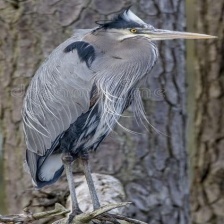
Species: BLUE HERON
Scientific name: ARDEA HERODIAS
ImageNet parent category: little_blue_heron